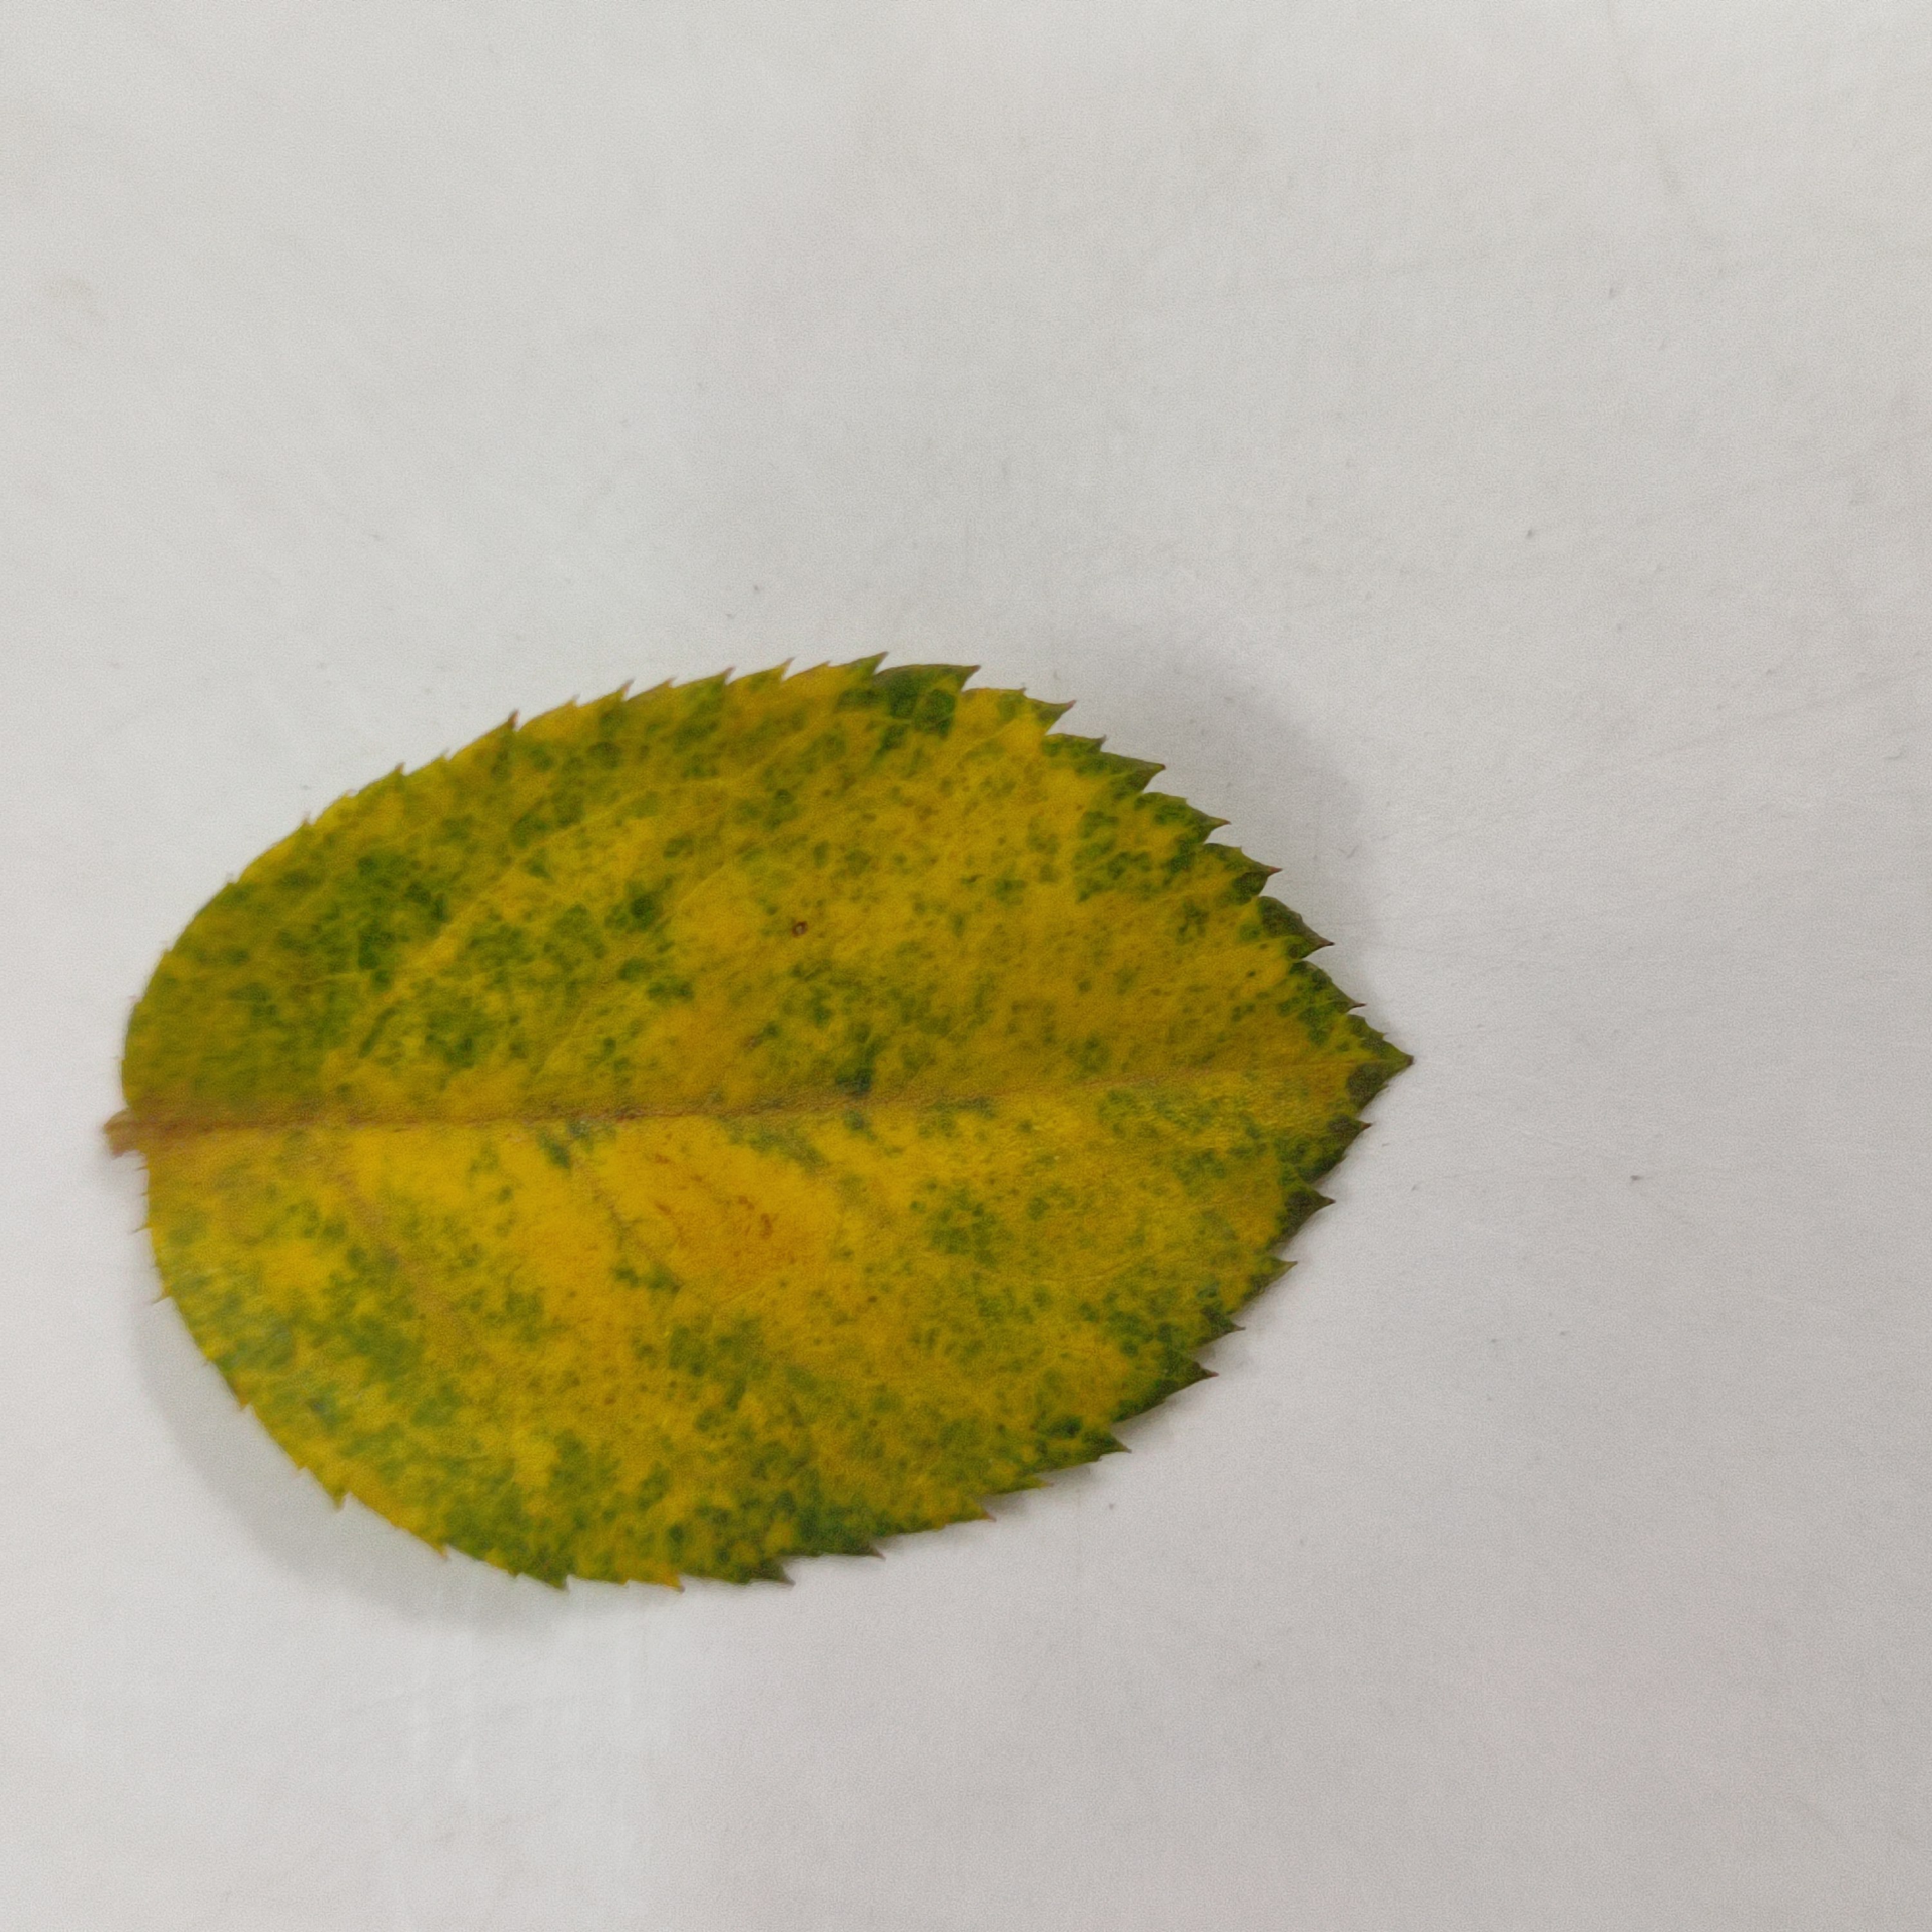
Label: Yellow Mosaic Virus